William B. Caldwell III

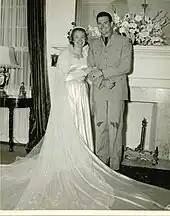
Caldwell on his wedding day in 1949.

Commissioned as second lieutenant in the infantry in 1948, Caldwell attended ground general school at Fort Riley, Kansas and the Infantry School at Fort Benning in Columbus, Georgia. While in Columbus, he met his future wife Tudy Dismuke. Soon after their marriage, Second Lieutenant Caldwell was assigned to the 1st Battalion, 34th Infantry Regiment, 24th Infantry Division, which served as a Japanese occupation force on Kyushu. His unit was later deployed to Korea and was one of the first U.S. combat troops there. For heroism and gallantry in the Korean War, he was awarded two Silver Stars and a Bronze Star with Valor.